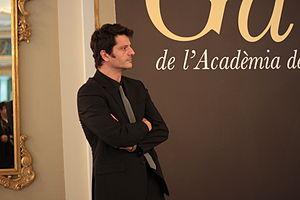
Joel Joan i Juvé est un acteur, scénariste et réalisateur espagnol. Il est connu principalement pour avoir joué le rôle de "David" dans la série de TV3 Plats bruts.